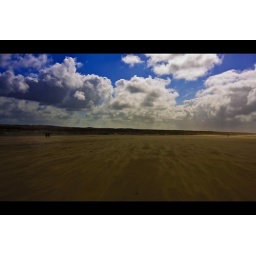
Canon 40D + Canon 10-22mm. The wind blew the sand over the beach of IJmuiden, The Netherlands.